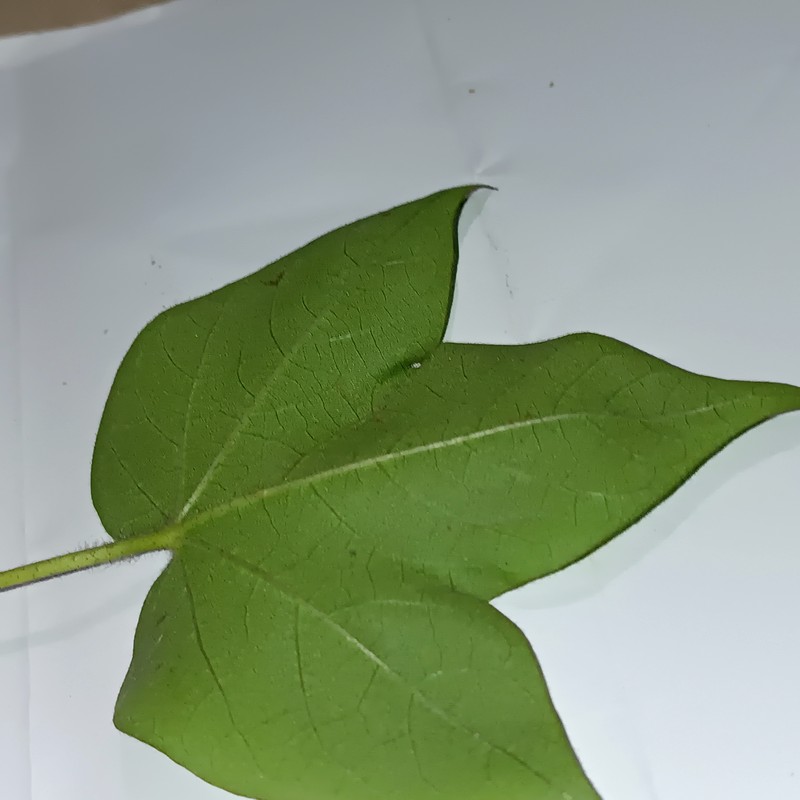
Label: Healthy Leaf